Puppy Bowl

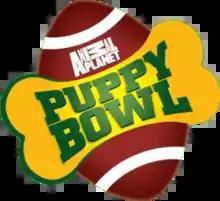
Logo used from 2005–2018

The Puppy Bowl is an annual television program on Animal Planet that mimics an American football game similar to the Super Bowl using puppies. Shown each year on Super Bowl Sunday, the show consists of footage of a batch of puppies at play inside a model stadium, with commentary on their actions. The first "Puppy Bowl" was shown on February 6, 2005, opposite to Super Bowl XXXIX. The puppies featured in the "Puppy Bowl" are from shelters. The program is designed to raise awareness about adopting pets from shelters and rescuing abandoned animals.